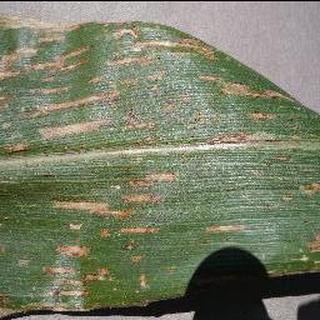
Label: corn_cercospora_leaf_spot